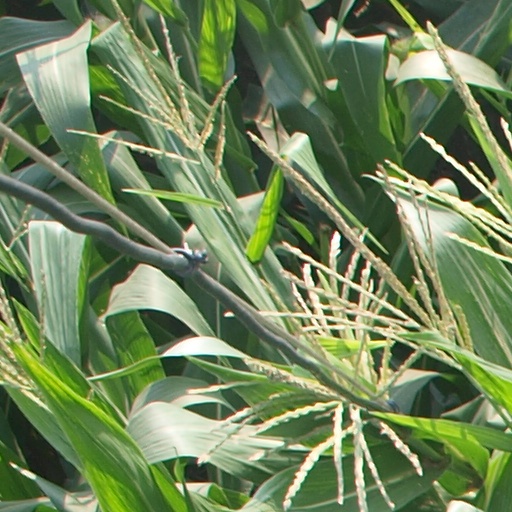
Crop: maize; corn